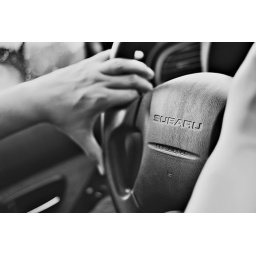
I really liked this photo in black and white for some reason so here it is by itself.